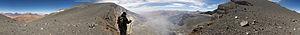
Vue à 360° depuis le sommet du volcan Lascar, le volcan le plus actif du nord des Andes chiliennes. Le volcan a plusieurs éruptions par an, et de la fumée est visible dans le cratère. Image prise depuis altitude de 5500m. Version réduite d'un panorama fait à partir de 11 clichés.
Le Láscar est un volcan du Chili situé dans le nord du pays, dans la cordillère des Andes. Considéré comme étant le volcan le plus actif de cette région du Chili, il est entouré par d'autres volcans comme l'Aguas Calientes, le Chiliques et l'Acamarachi.